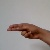
The image shows a hand gesture representing the letter 'H' in Indian Sign Language.